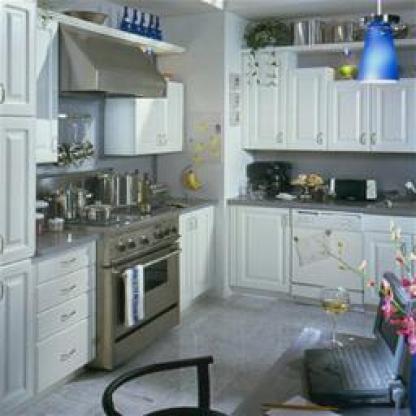
Scene: Indoor